English diaspora

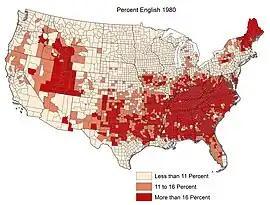
Percentages by county in the 1980 census.

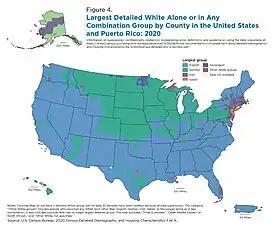
Most common ancestries in the 2020 census. English is in blue.

English immigration began in the 1500s. Sir Walter Raleigh led expeditions to North America in order to found new settlements and find gold and named Virginia in honor of Elizabeth, the Virgin Queen. In 1585 Sir Walter Raleigh sent several shiploads of colonists to the 'New World', who settled on Roanoke Island. It was here that Eleanor White Dare gave birth to a daughter, Virginia Dare, the first child born of English parents in America. The first immigrants mysteriously disappeared and Roanoke was given the nickname of "the Lost Colony".